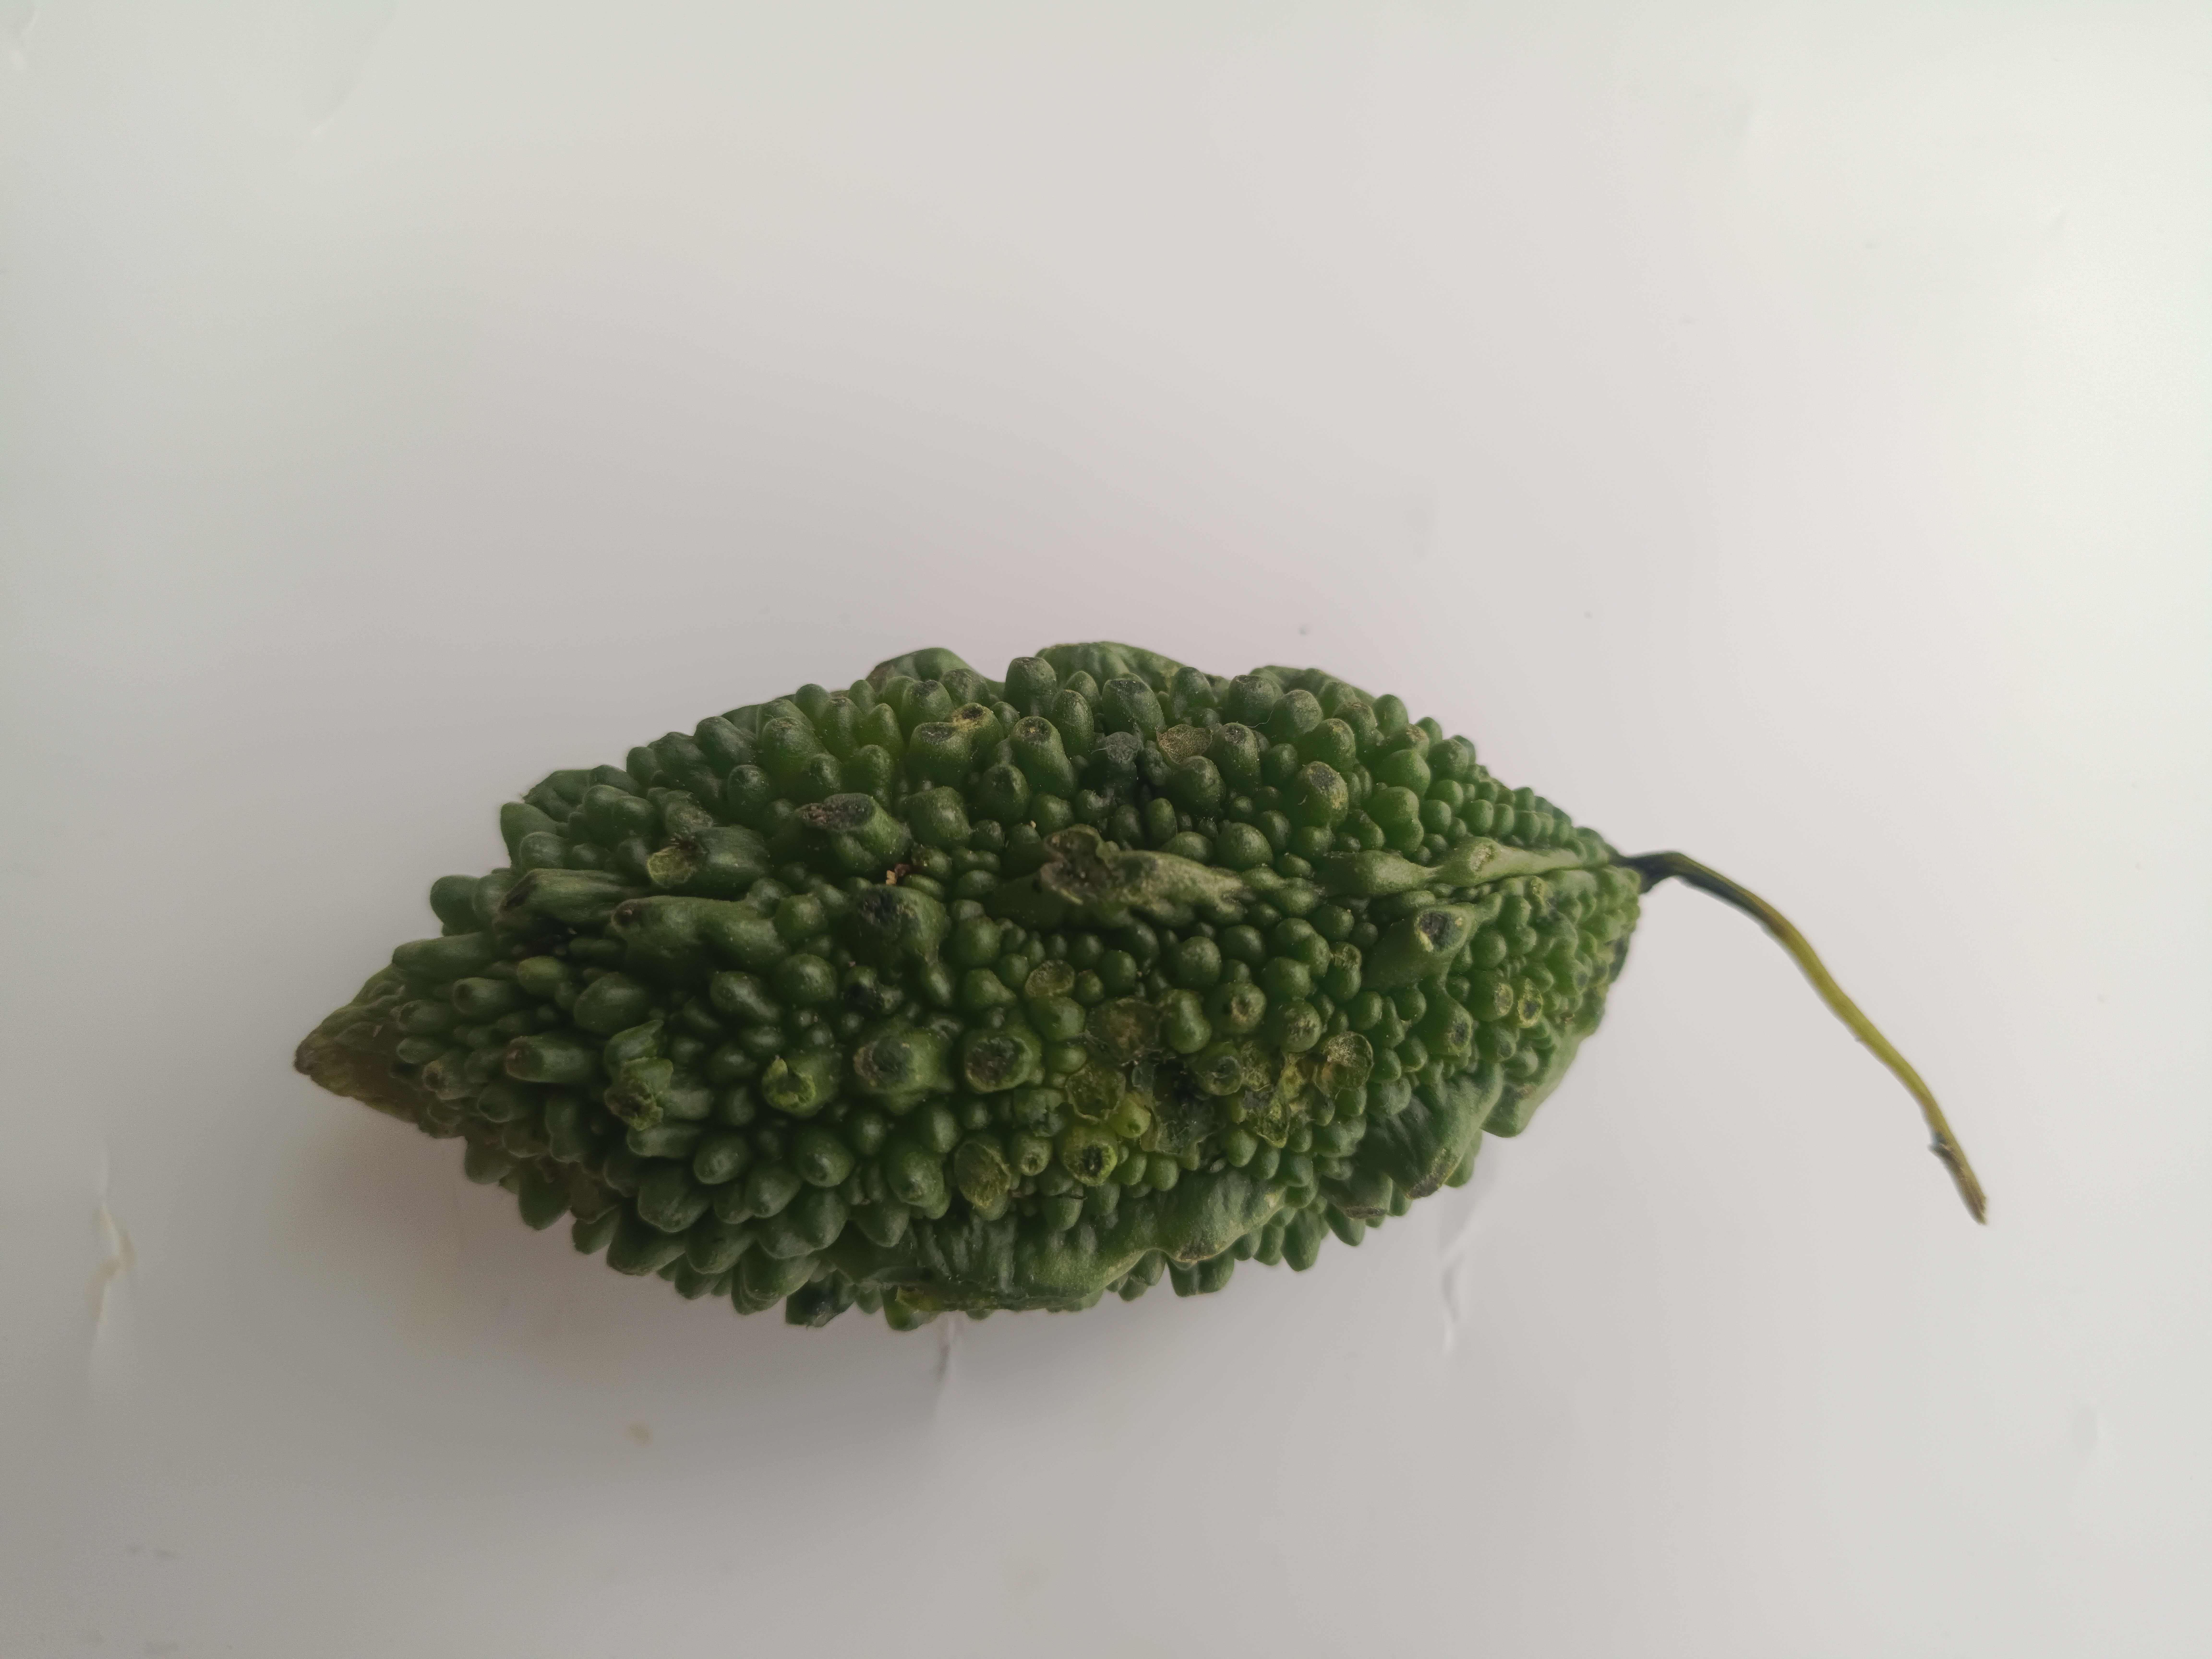
Label: Momordica charantia